Charles Jacque

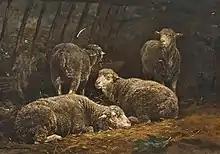
Sheep in stall

Fleeing the Cholera epidemics that besieged Paris in the mid-nineteenth century, Charles Jacque relocated to Barbizon in 1849 with Millet. There, he painted rustic or pastoral subject matter: shepherds, flocks of sheep, pigs, and scenes of farm life. In addition to painting, Jacque was also famous for his etchings and engravings. He, along with Félix Bracquemond and Felix Buhot, is credited with the nineteenth-century revival of seventeenth-century techniques. He began his career as an engraver around 1841 by publishing a series of etchings with Louis Marvy. He followed this work with a series of engravings based on the works of Adriaen van Ostade, after which he began to create original engravings / artworks. Charles Baudelaire said of him, "Mr. Jacque’s new reputation will continue to grow always, we hope. His etchings are very bold and his subject matter is well conceived. All that Mr. Jacque does on copper is filled with a freedom and a frankness which reminds one of the Old Masters."